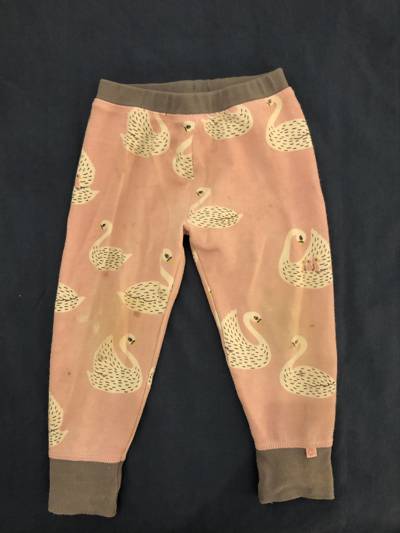
Waste category: clothes